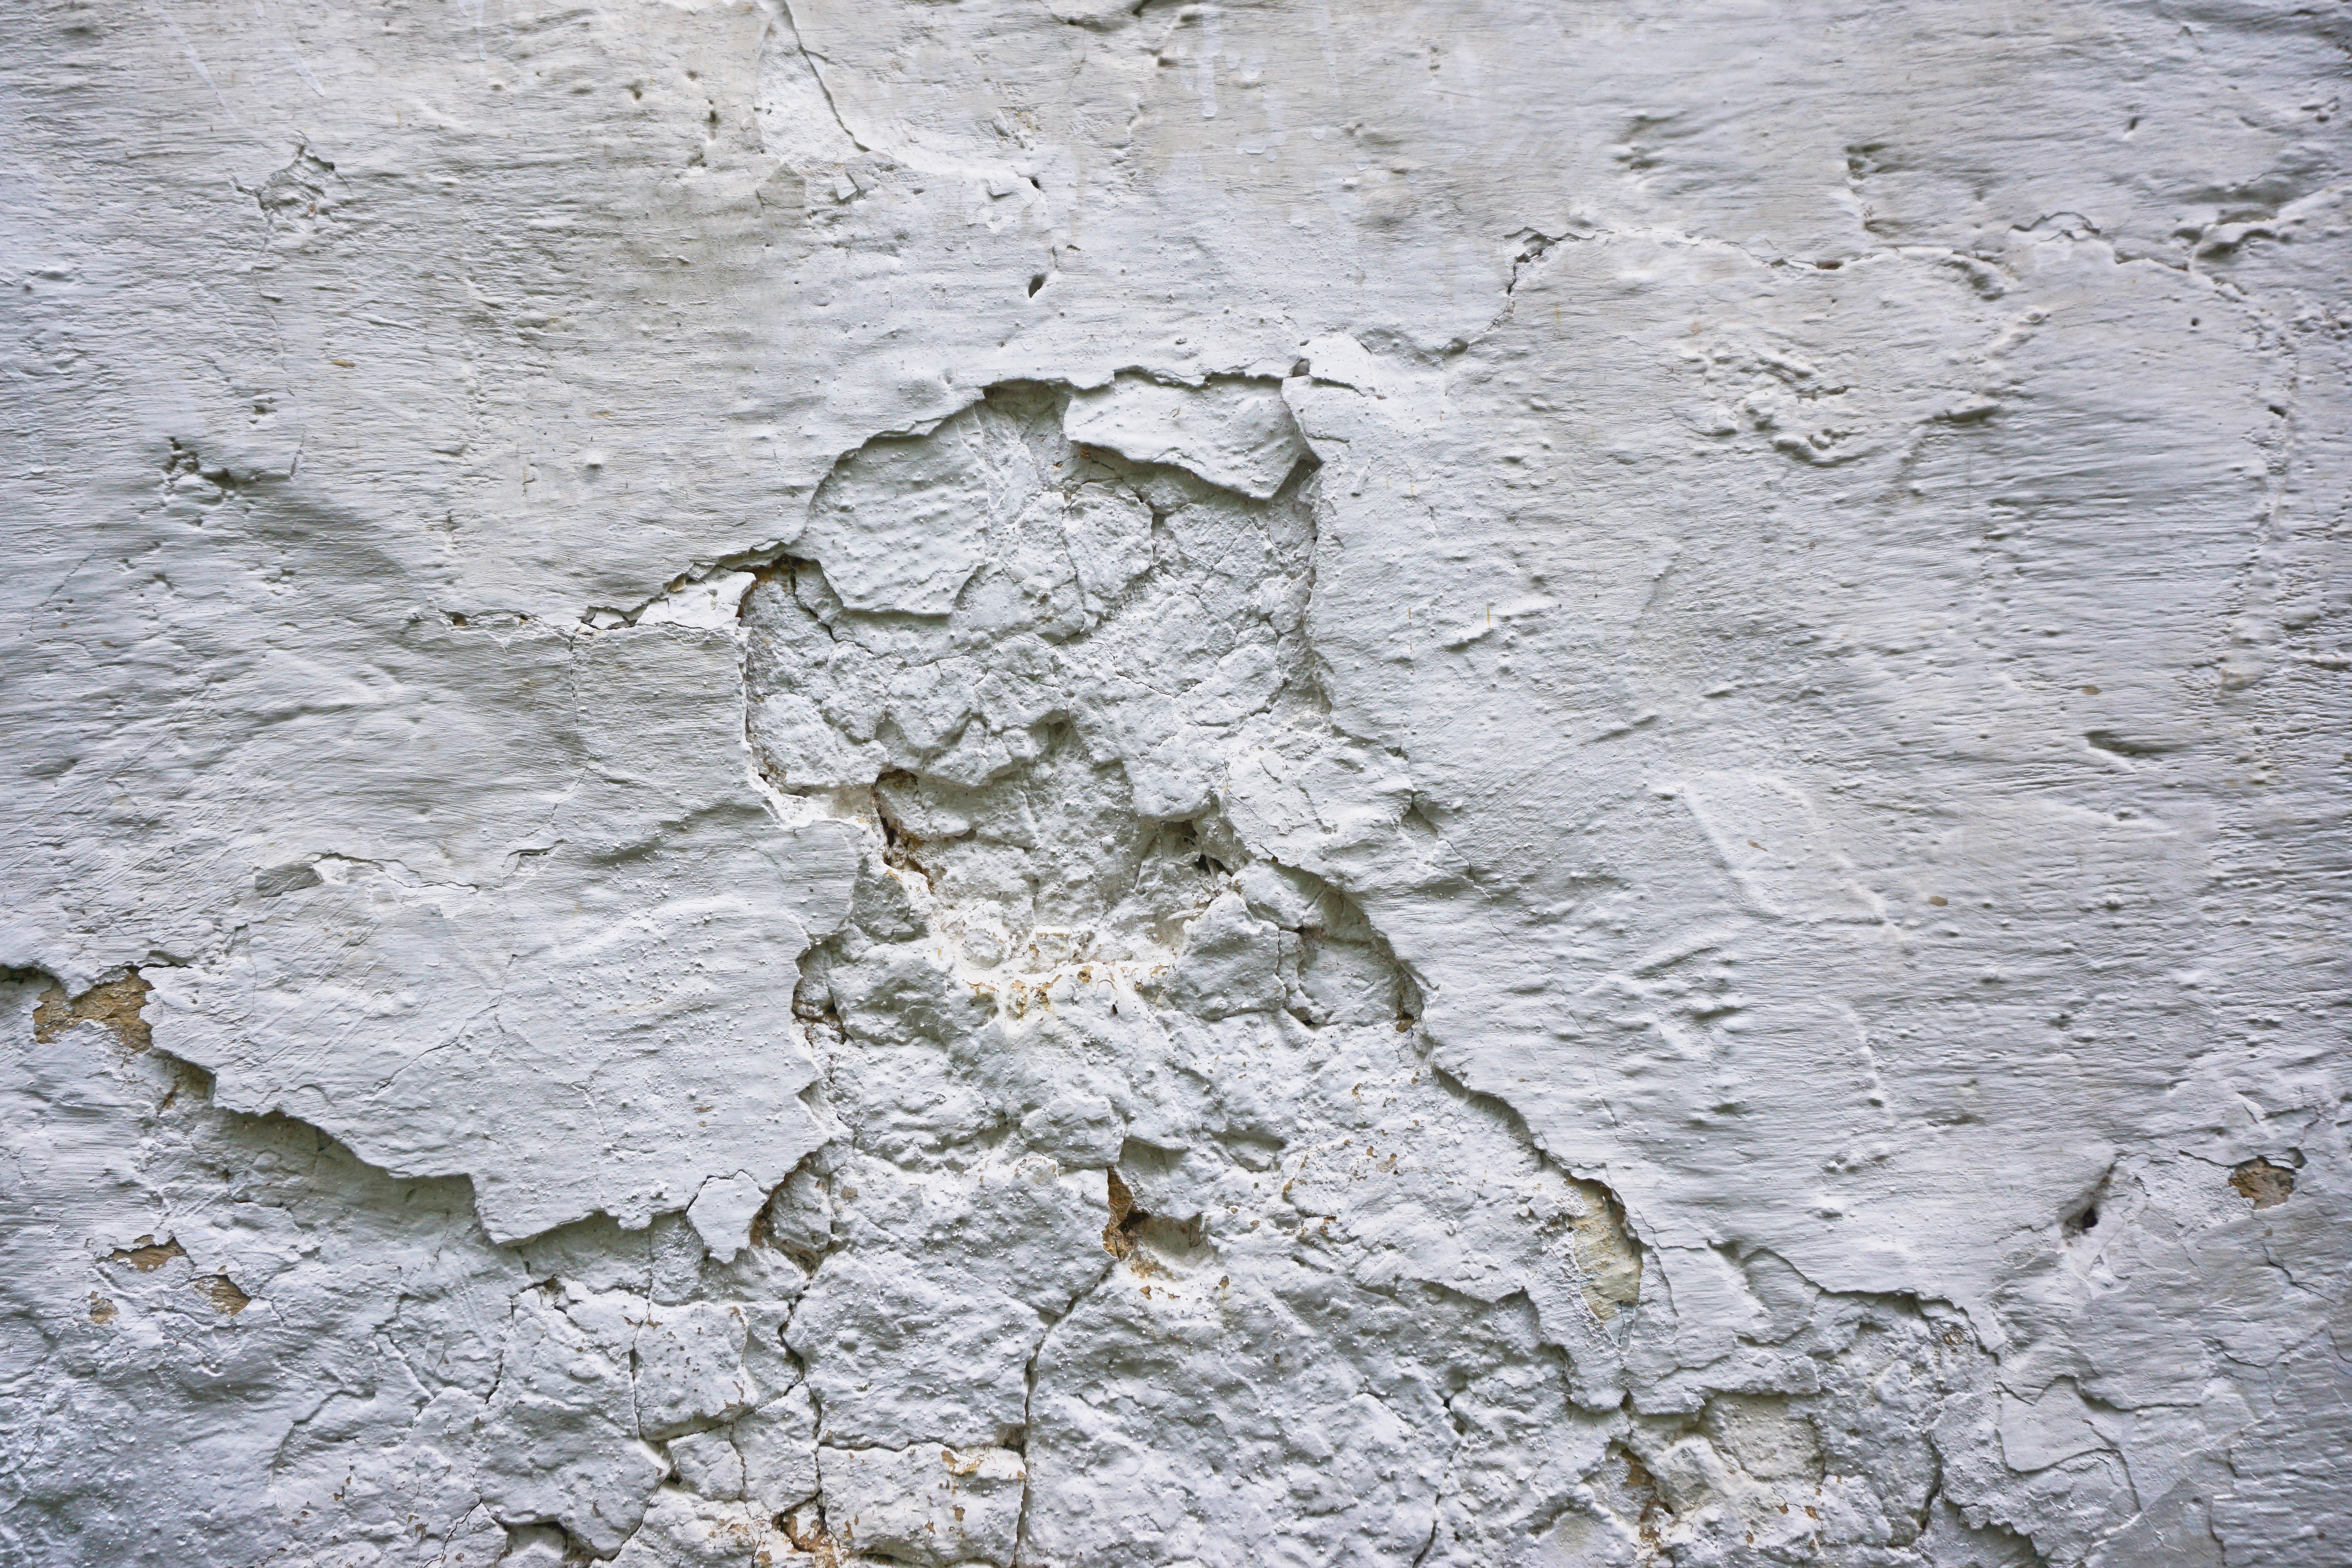
rock, snow, winter, wood, white, texture, frost, old, wall, asphalt, ice, soil, geology, cracks, the background, road surface, old plaster